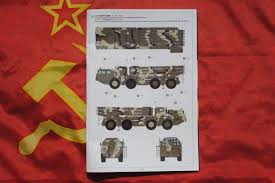
Label: BM-30